Car model

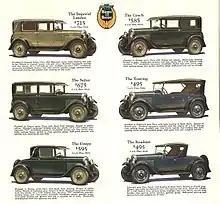
Chevrolet models sold in 1928.

The model of a car is its design, in the context of the manufacturer's range or series of cars. Different models, variants are distinguishable by technology, components, underpinnings, and/or style and appearance.